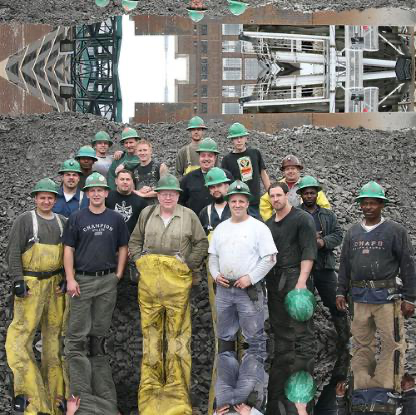
Objects in the image:
label: helmet
label: helmet
label: helmet
label: helmet
label: helmet
label: helmet
label: helmet
label: helmet
label: helmet
label: helmet
label: helmet
label: helmet
label: helmet
label: helmet
label: helmet
label: person
label: person
label: person
label: person
label: person
label: person
label: person
label: person
label: person
label: person
label: person
label: person
label: person
label: person
label: person
label: person
label: person
label: person
label: helmet
label: helmet
label: helmet
label: helmet
label: person
label: person
label: person
label: person
label: person
label: person
label: person
label: person
label: person
label: person
label: person